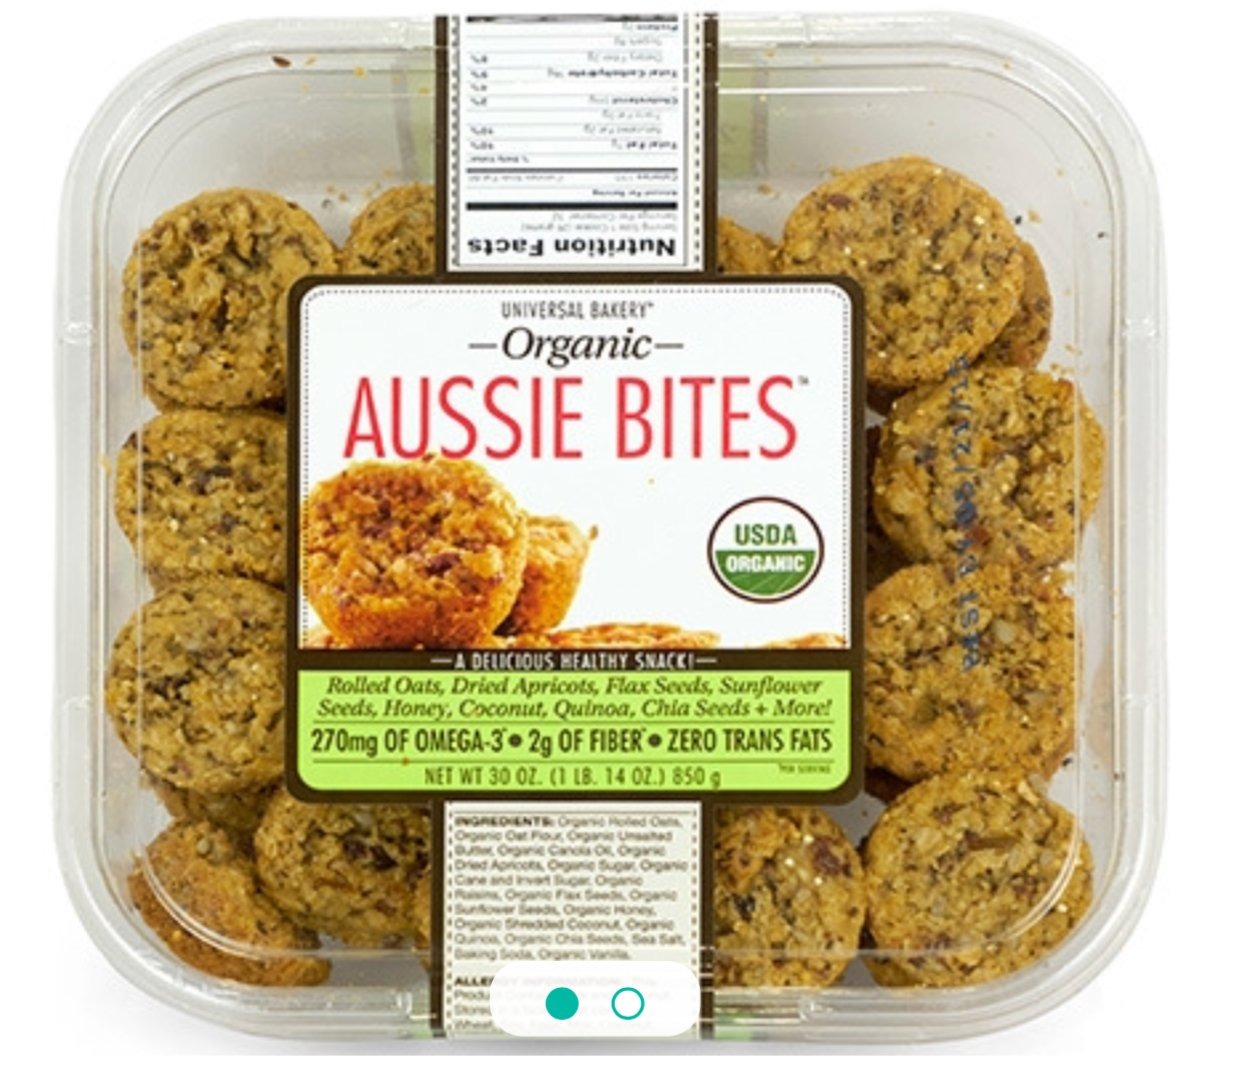
Item Name: Organic Aussie Bites 30 OZ. (2 Pack)
Bullet Point 1: Organic
Bullet Point 2: 270mg of Omega-3, 2g of Fiber, Zero Trans Fats per serving.
Bullet Point 3: Rolled Oats, Dried Apricots, Flax Seeds, Sunflower Seeds, Honey, Coconut, Quinoa, Chia Seeds + More!
Bullet Point 4: A DELICIOUS HEALTHY SNACK!
Bullet Point 5: No Added Wheat!
Product Description: 2 Pack (2-30 Ounce)
Value: 60.0
Unit: ounce

Price: 21.99